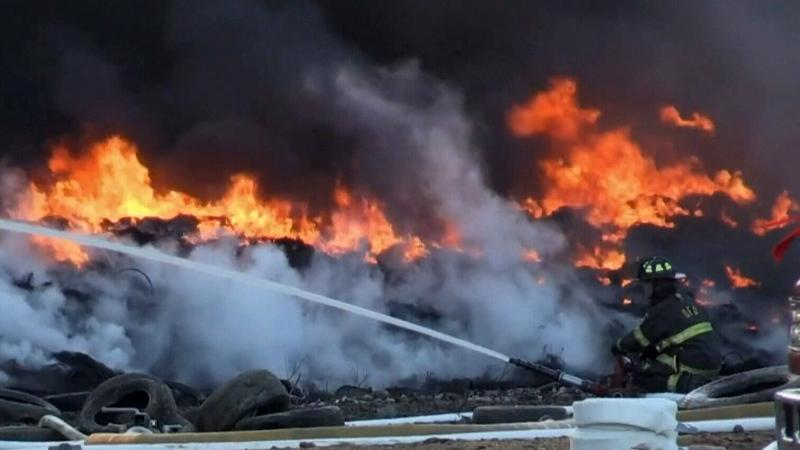
Fire: yes
Smoke: yes